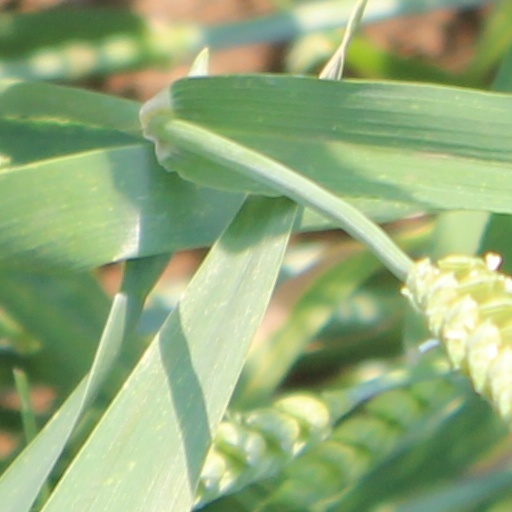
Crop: wheat